Oak (wine)

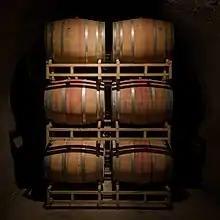
The "red band" on some wine barrels is the residue of spilt red wine. For aesthetics some wineries will paint this center portion of the barrel red for a cleaner look. Rutherford Hill Winery, Napa Valley AVA.

Wine barrels, especially those made of oak, have long been used as containers in which wine is aged. Aging in oak typically imparts desirable vanilla and spice flavors to wine. The size of the barrel plays a large role in determining the effects of oak on the wine by dictating the ratio of surface area to volume of wine with smaller containers having a larger impact. The most common barrels are the Bordeaux style barrel, which holds , followed by the Burgundy style barrel, which holds . Some New World winemakers are now also using the larger hogshead barrel. Larger barrels are also traditionally used in parts of Italy such as Barolo, as well as the south of France.